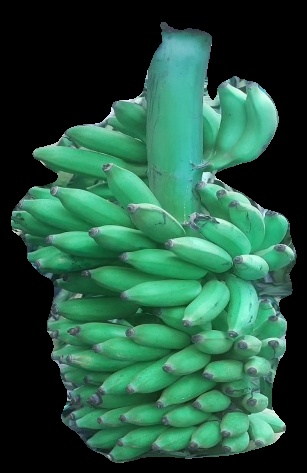
Variety: elakki-bale
Grade: grade1